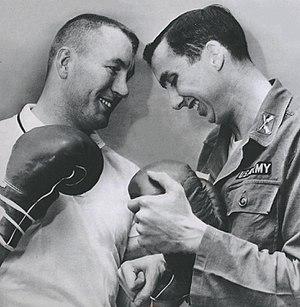
William Henry Nieder est un athlète américain de lancer de poids.